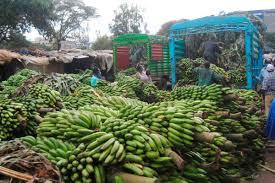
Kulikuwa na mazao mengi ya ndizi. Wanaume wenye nguvu walipakia ndizi kwenye lori mbili. Moja ya rangi ya Samawi, nyingine ya rangi ya kijani.